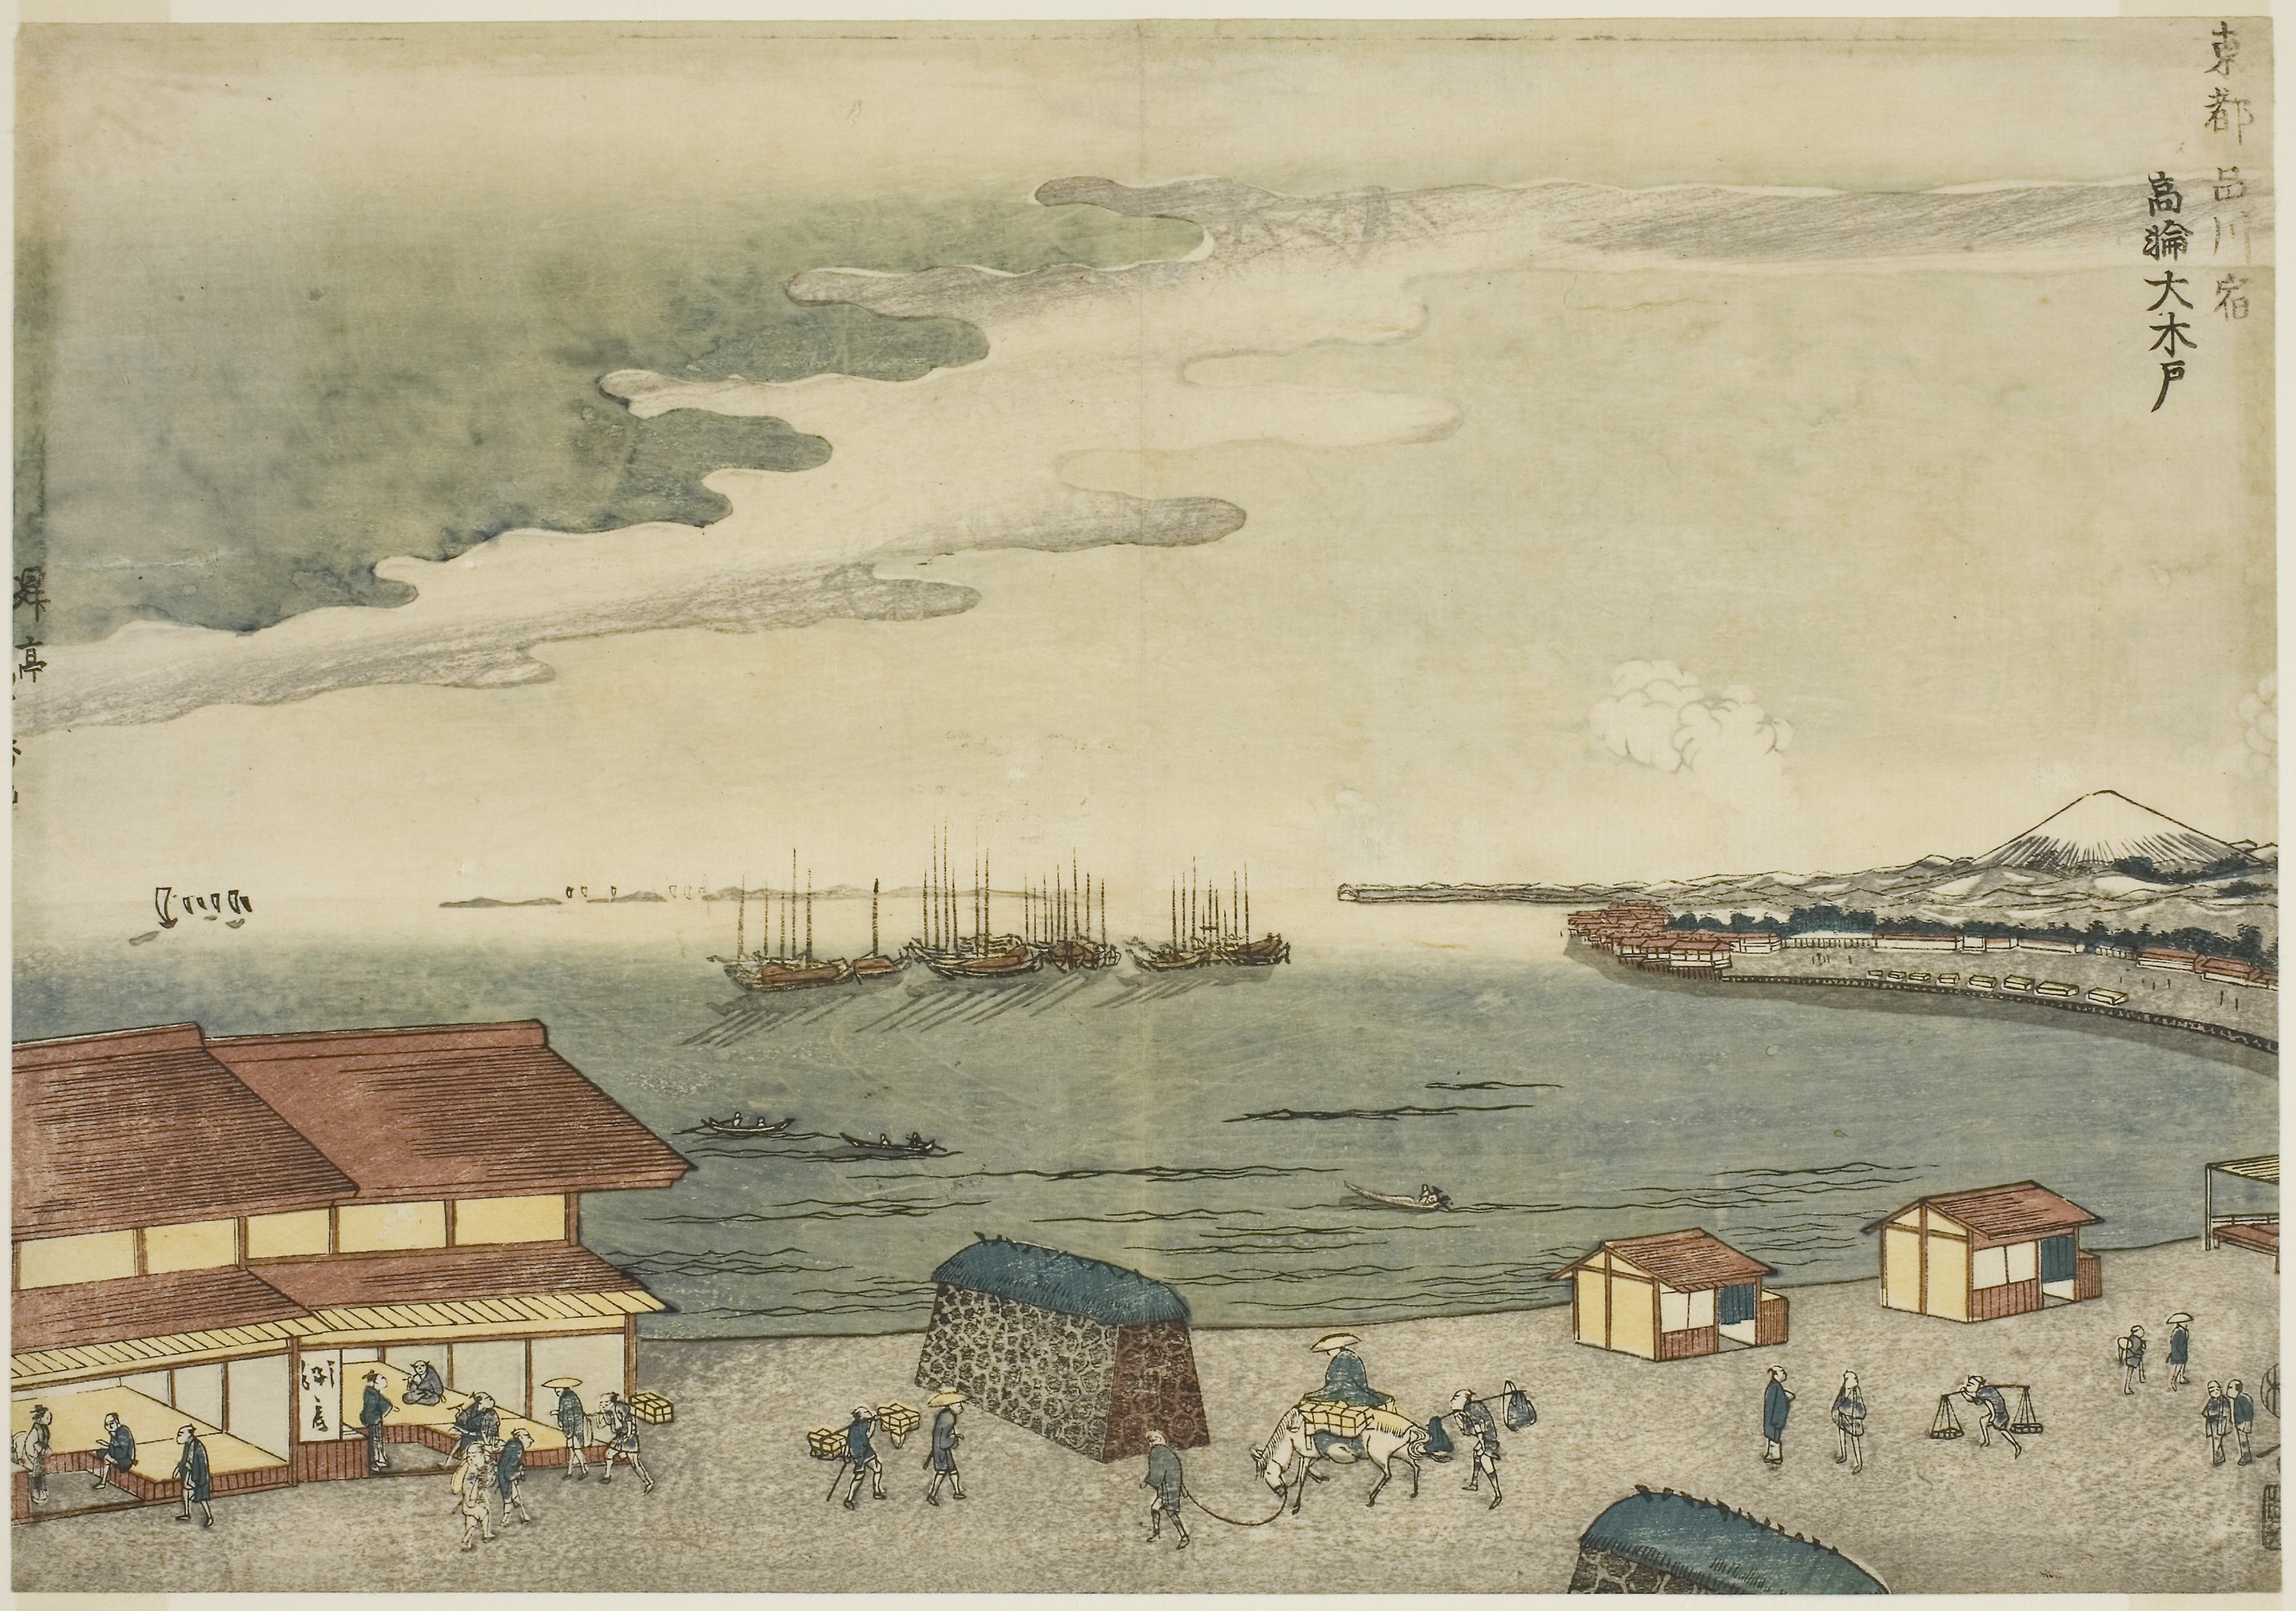
painting, art, watercolor paint, illustration, harbor